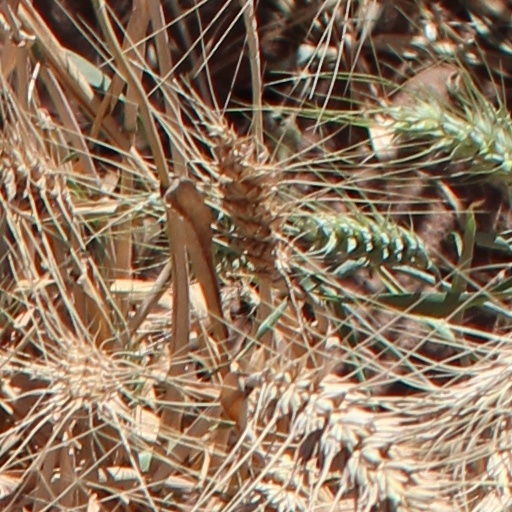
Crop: wheat